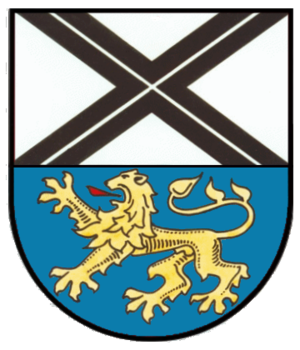
Eppenrod est une municipalité du Verbandsgemeinde Diez, dans l'arrondissement de Rhin-Lahn, en Rhénanie-Palatinat, dans l'ouest de l'Allemagne.